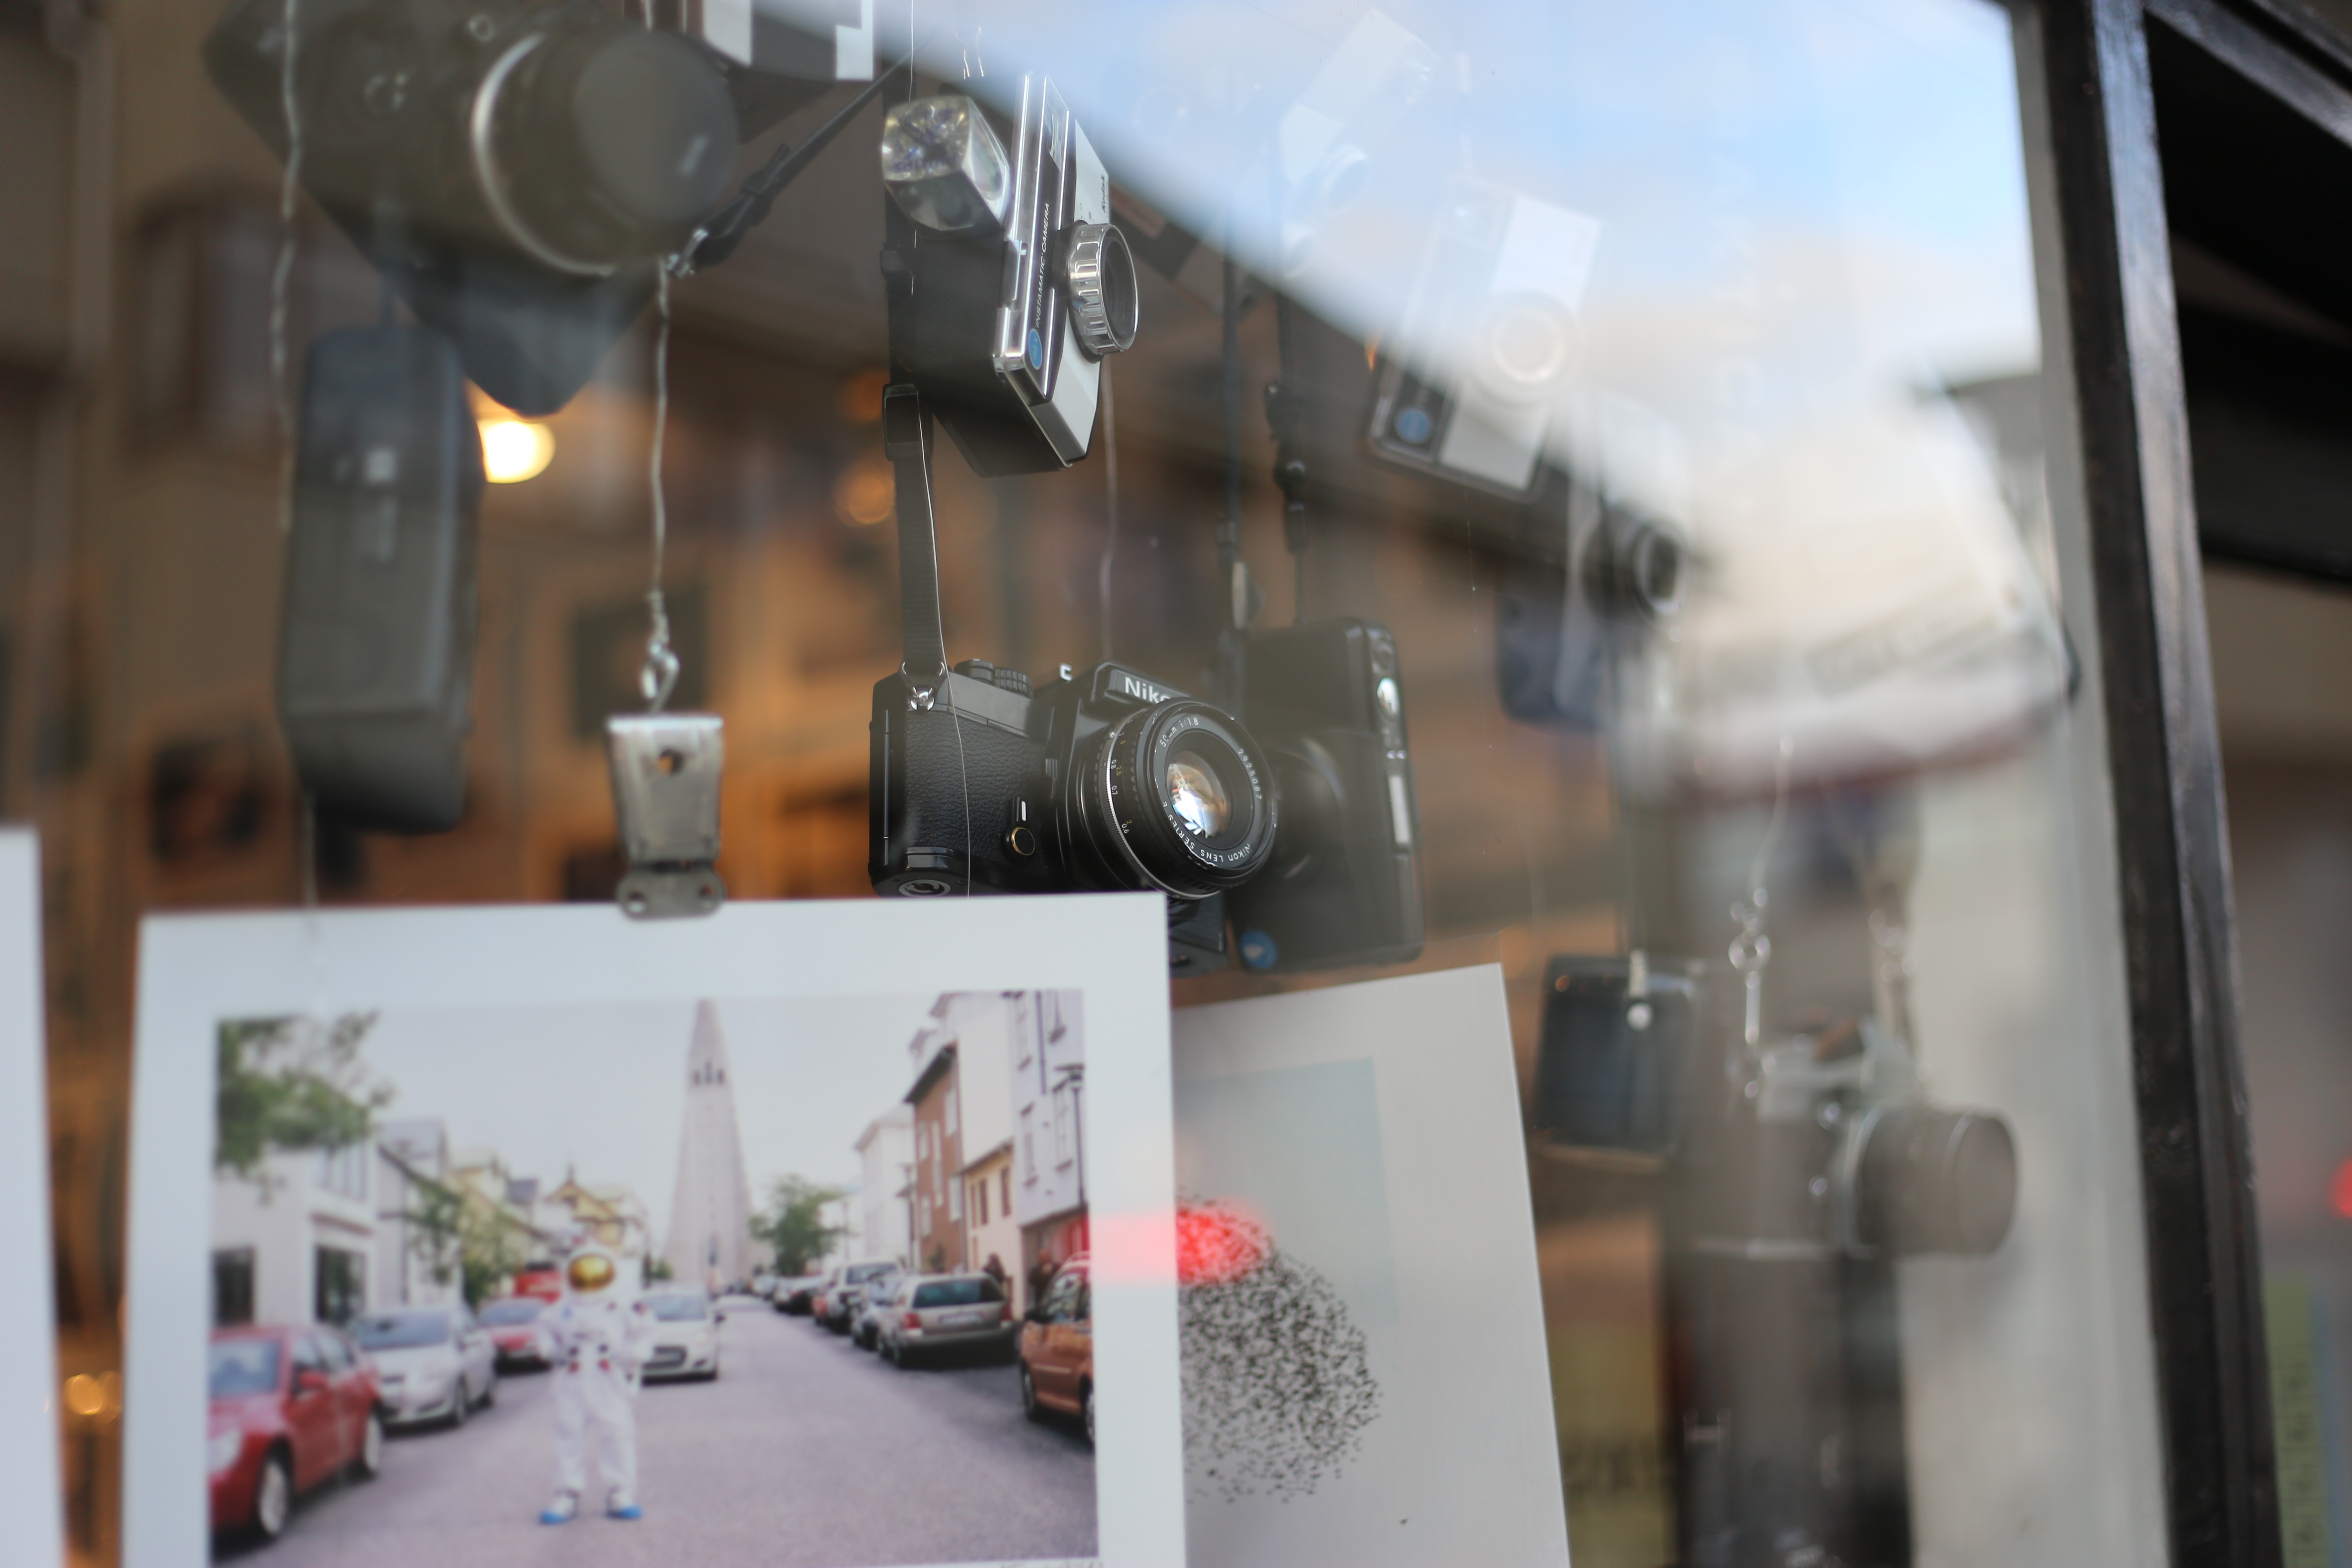
photography, transport, store, vehicle, interior design, tourist attraction, shopwindow, cameras, camera equipment